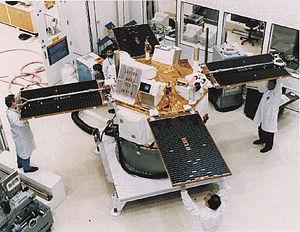
Advanced Composition Explorer ou ACE est un satellite scientifique du programme Explorer de l'agence spatiale américaine de la NASA qui a pour objectif d'étudier in situ les particules d'origine solaire, interplanétaire, interstellaire et galactique. ACE est lancé en 1997 et sa mission doit durer jusqu'en 2024.
Cet article présente la liste des sondes spatiales envoyées vers les objets du système solaire, y compris celles qui ont échoué. Les simples survols lors de manœuvres d'assistance gravitationnelle et les projets confirmés de futures missions sont également recensés, mais pas les projets de missions spatiales annulés ou non confirmés.